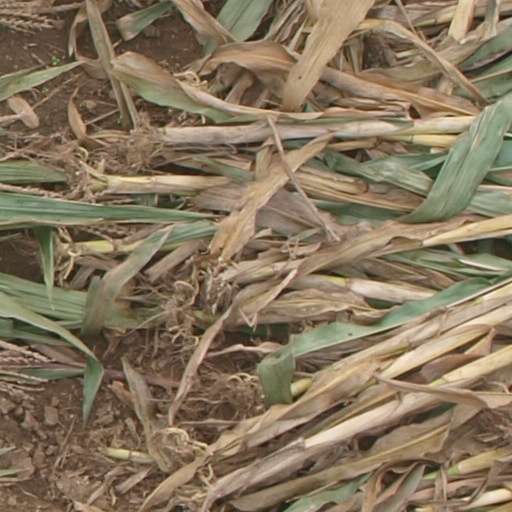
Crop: maize; corn